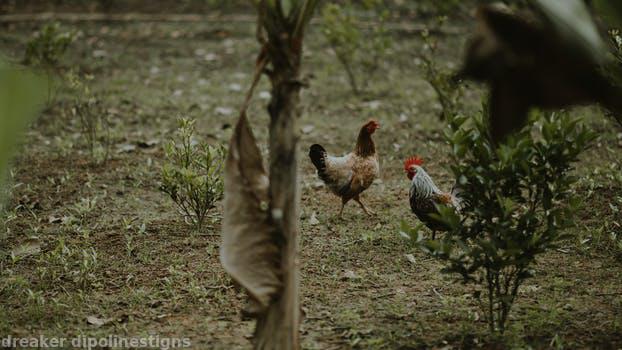
Label: Watermark